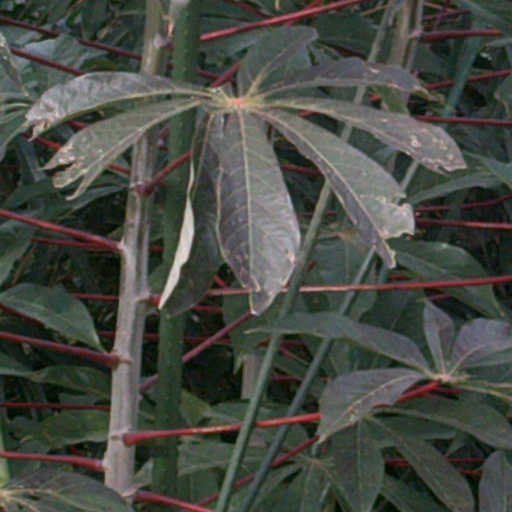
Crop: cassava